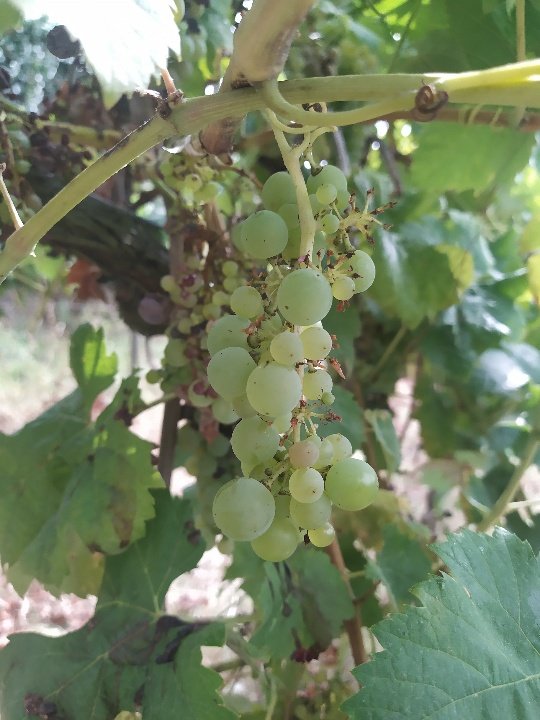
Berries visible: 85
Grape clusters: 3